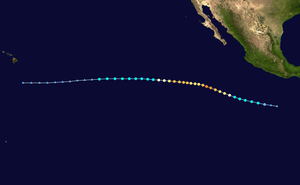
La saison cyclonique 2012 dans l'océan Pacifique nord-est est une saison des cyclones tropicaux débutant officiellement le 15 mai 2012 dans le Nord-Est de l'océan Pacifique, bien que la première tempête tropicale nommé Aletta se soit formée un jour plus tôt. La saison devait officiellement démarrer le 1ᵉʳ juin 2012 au nord du Pacifique, et la saison devrait officiellement se terminer le 30 novembre 2012.